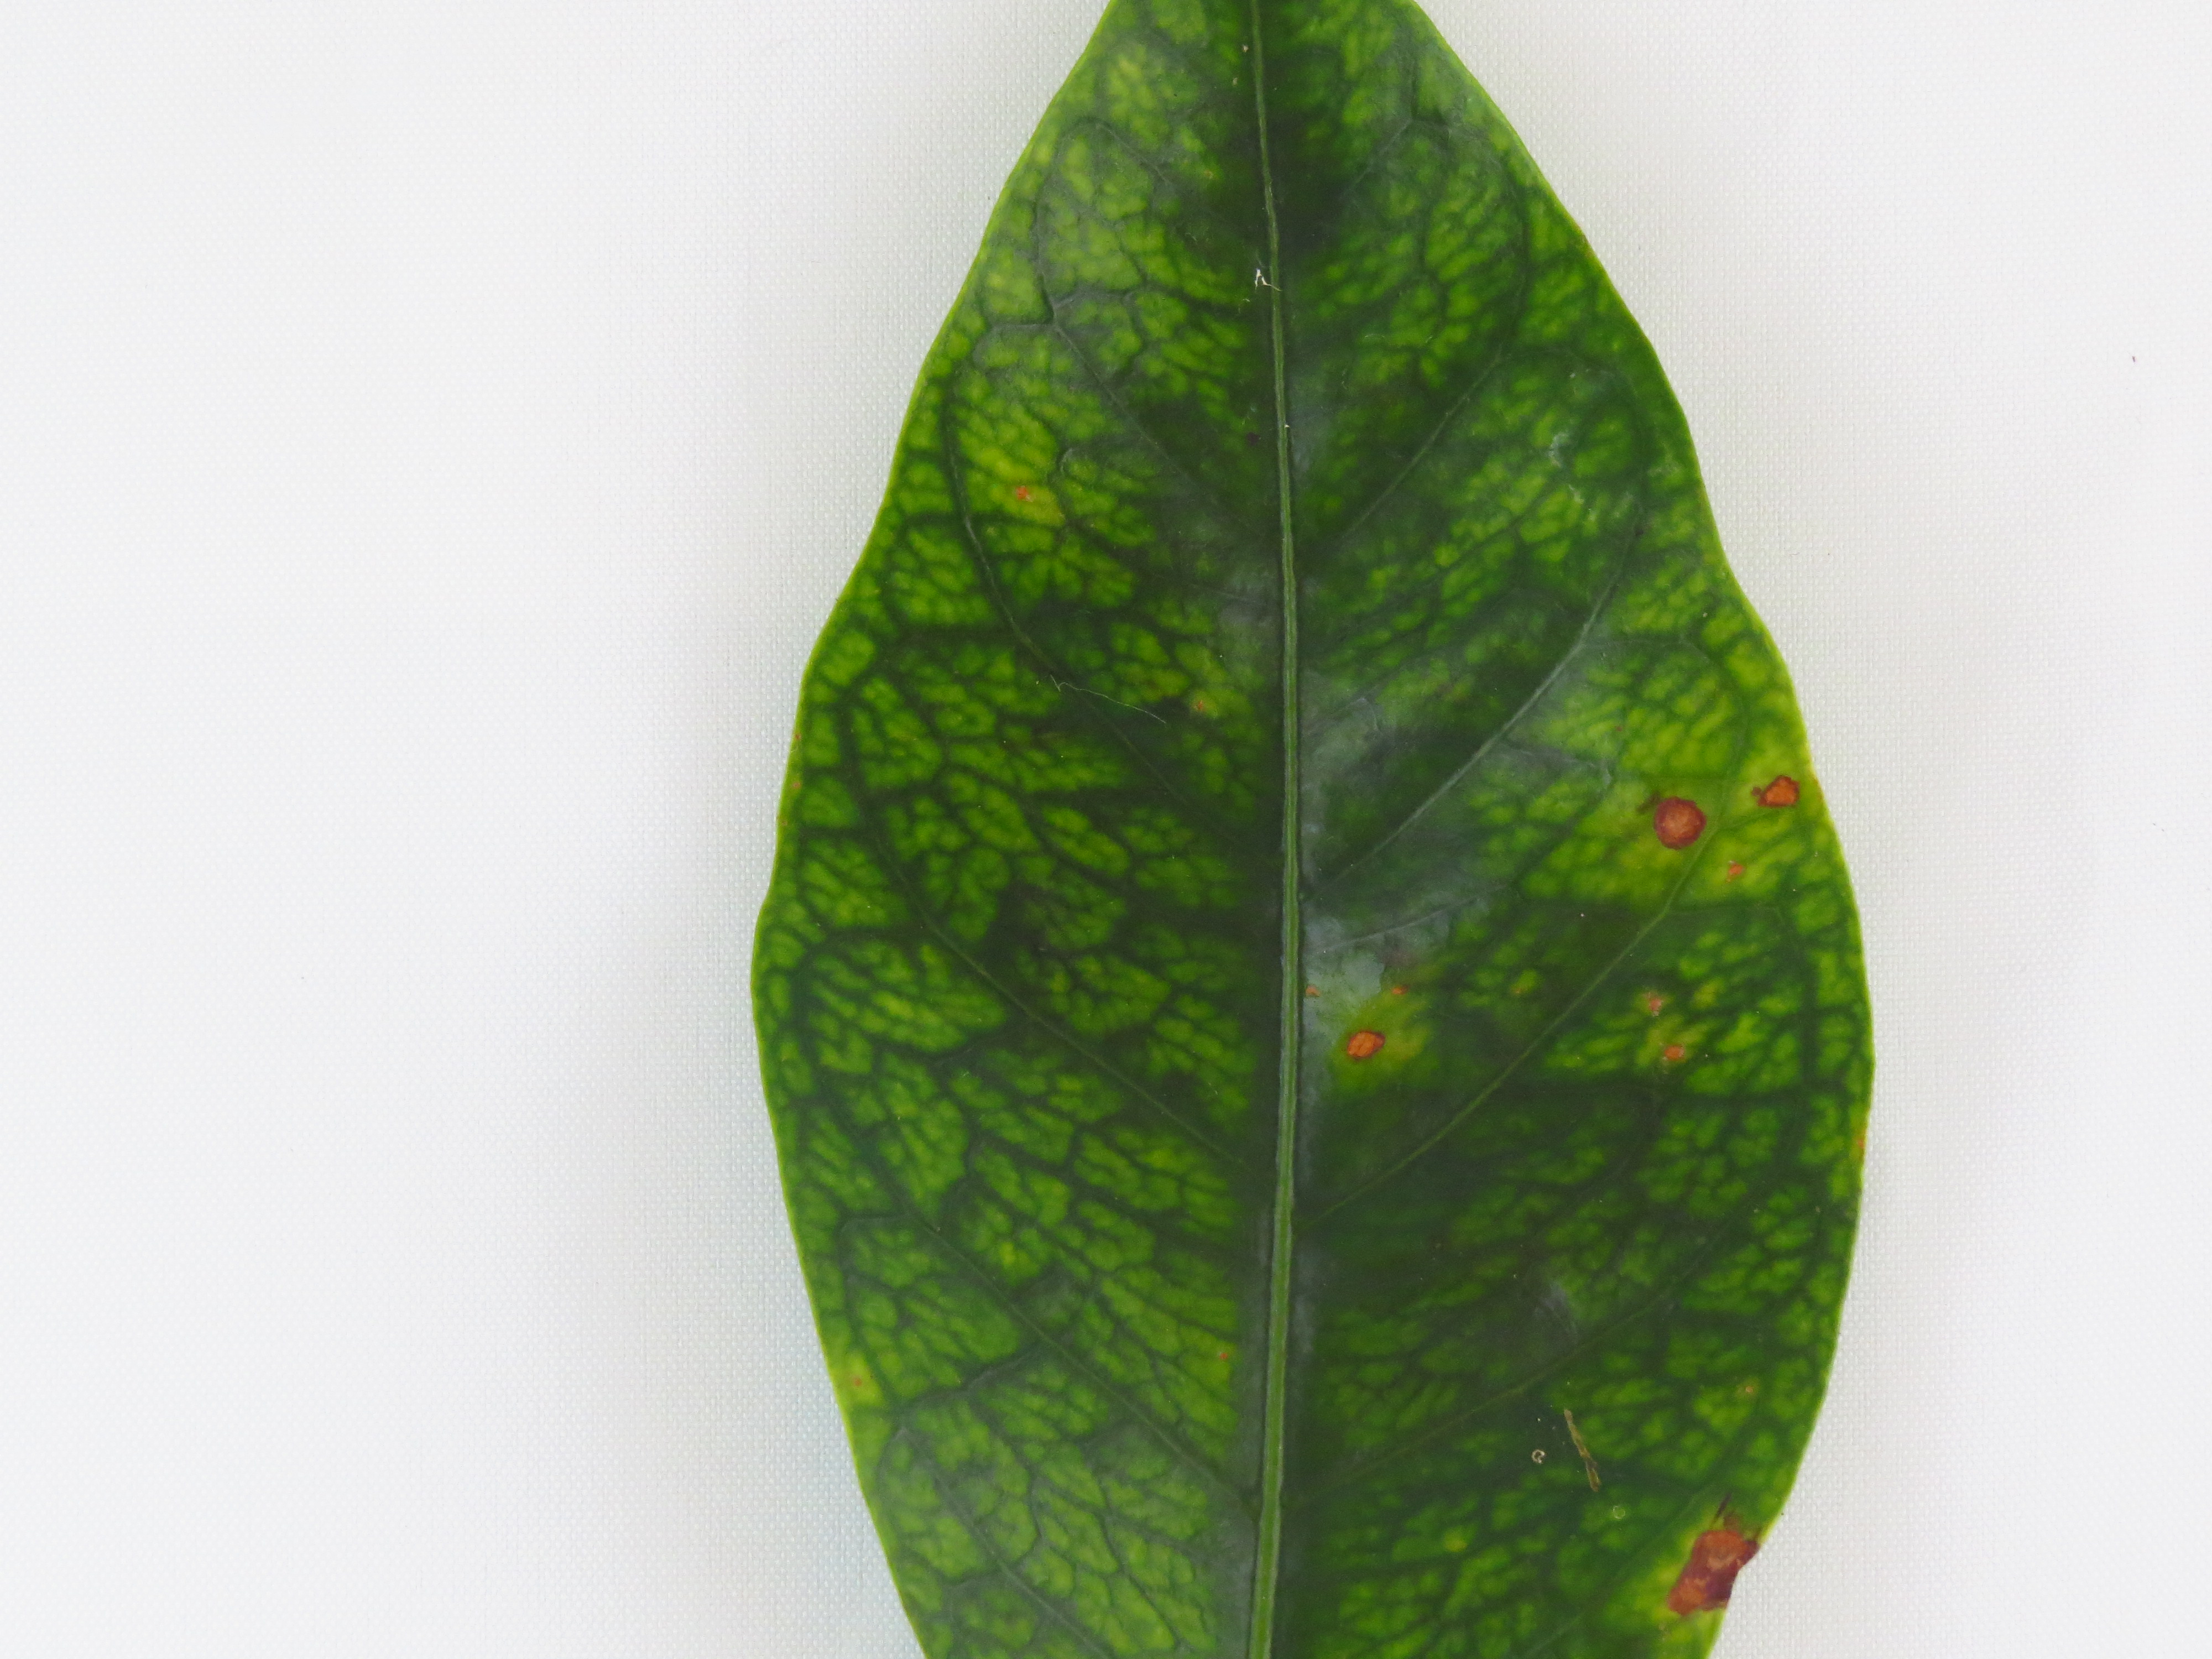
Label: manganese-Mn